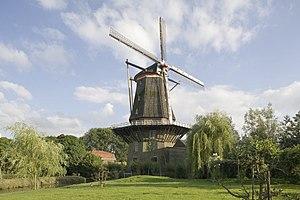
Arkel est un village néerlandais situé dans la commune de Molenlanden, en province de Hollande-Méridionale. Lors du recensement de 2017, il compte 3 445 habitants.